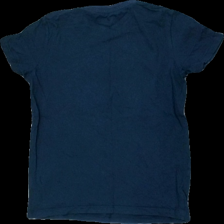
View: back
Type: T-shirt
Category: Children
Brand: Not in the list
Brand text on label: D.M.D
Colors: White, Blue
Material: 100% cotton
Pattern: Other
Cut: Regular
Size: 134
Season: All
Holes: Major
Damage: hål
Damage location: top right
Damage 2 location: bottom right
Damage 3 location: top center
Price range: <50
Recommended usage: Export
Description: blå t-shirt med text fram och hål bak